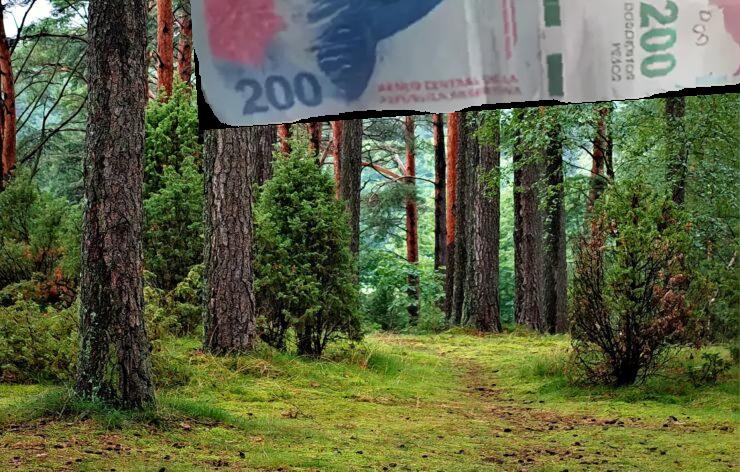
Denominación: 200